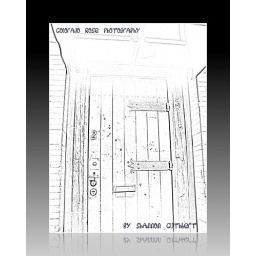
I took this photo while walking in Ft. Collins Colorado in 'Old Town'. I like it as a comic book look.